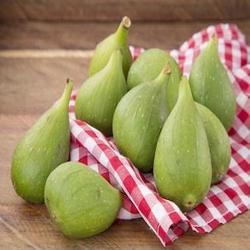
Label: Fig